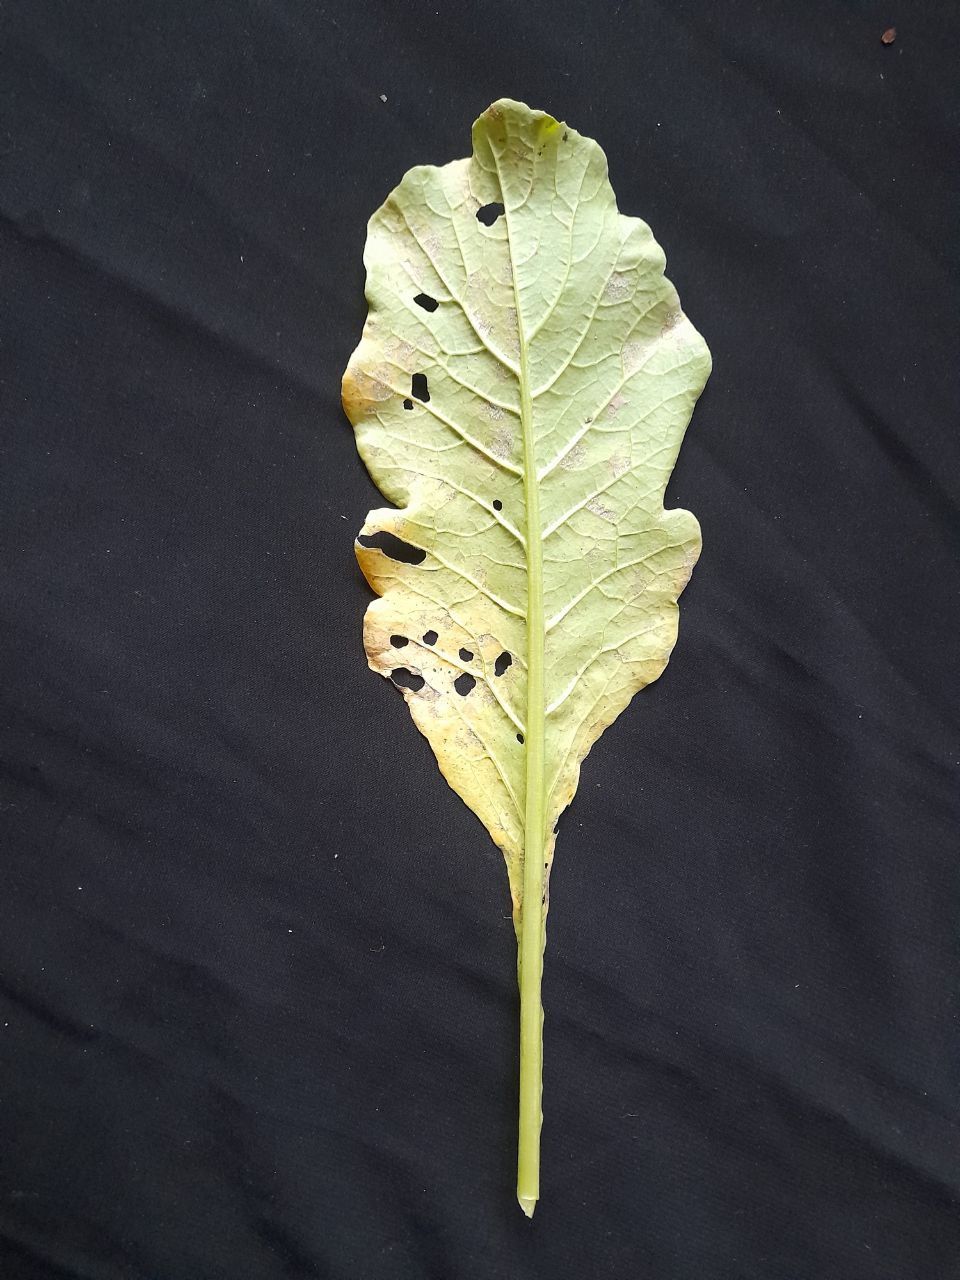
Label: flea beetle